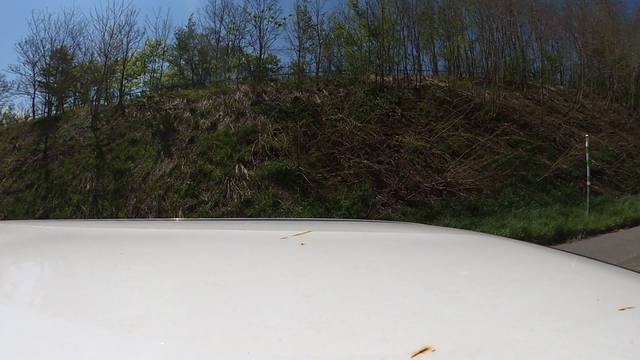
Region: Japan
Coordinates: 43.537, 141.931